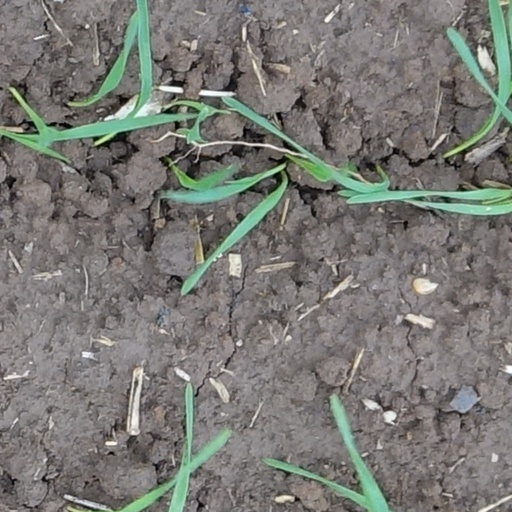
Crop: wheat